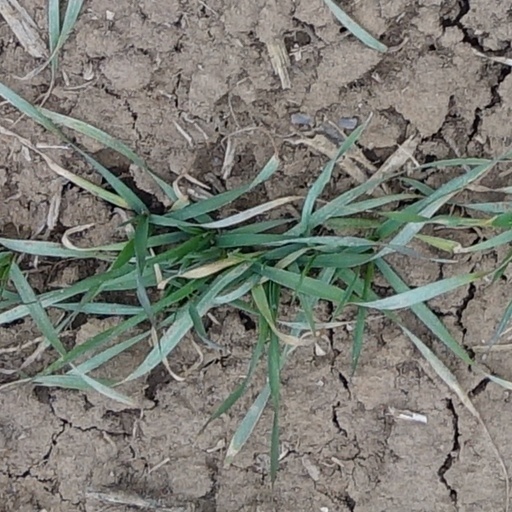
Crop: wheat